Spanish conquest of the Aztec Empire

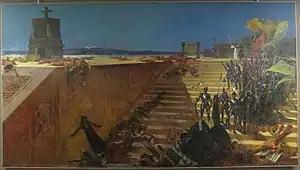
"The Last Days of Tenochtitlan, Conquest of Mexico by Cortez", a 19th-century painting by William de Leftwich Dodge.

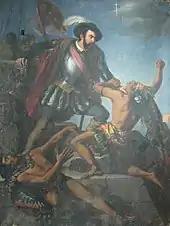
Hernan Cortés fight with two Aztecs.

The attack on Cholula is one of the most documented events in the history of Spanish conquest. Over ten accounts have been preserved, including, most famously, Indigenous illustrations, letters by Cortés, and a memoir written by the soldier Bernal Díaz del Castillo. The accounts provide contradictory reports about what occurred at Cholula, including what incited the Spaniards' massacre of thousands of Natives. Cortés, in his letter to King Charles, claimed that he had found evidence that the Cholulans had planned to ambush the Spaniards. According to Bernal Díaz, Moctezuma had ordered the leaders of Cholula to try to stop the Spanish. Tlaxcalan sources claim that the Tlaxcalan ambassador, Patlahuatzin, was sent to Cholula and had been tortured by the Cholulans. Thus, Cortés was avenging him by attacking Cholula.(Historia de Tlaxcala, por Diego Muñoz Camargo, lib. II cap. V. 1550). The Mexica version puts the blame on the Tlaxcalans, claiming that they resented Cortés going to Cholula instead of Huexotzingo. Instead of the revenge narrative depicted by Díaz, Mexica chroniclers portray the Tlaxcalans as manipulative, having persuaded the Spaniards to target Cholula for their own political reasons.